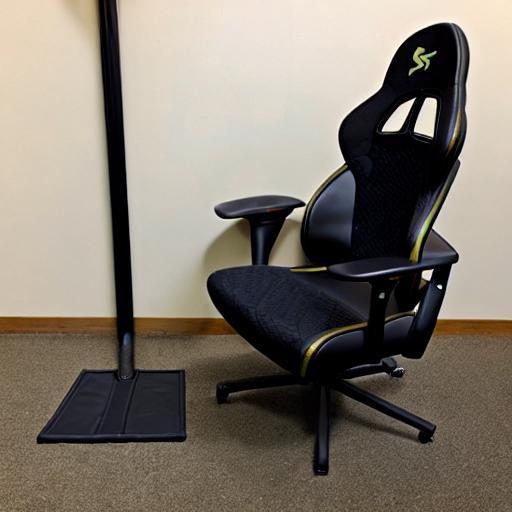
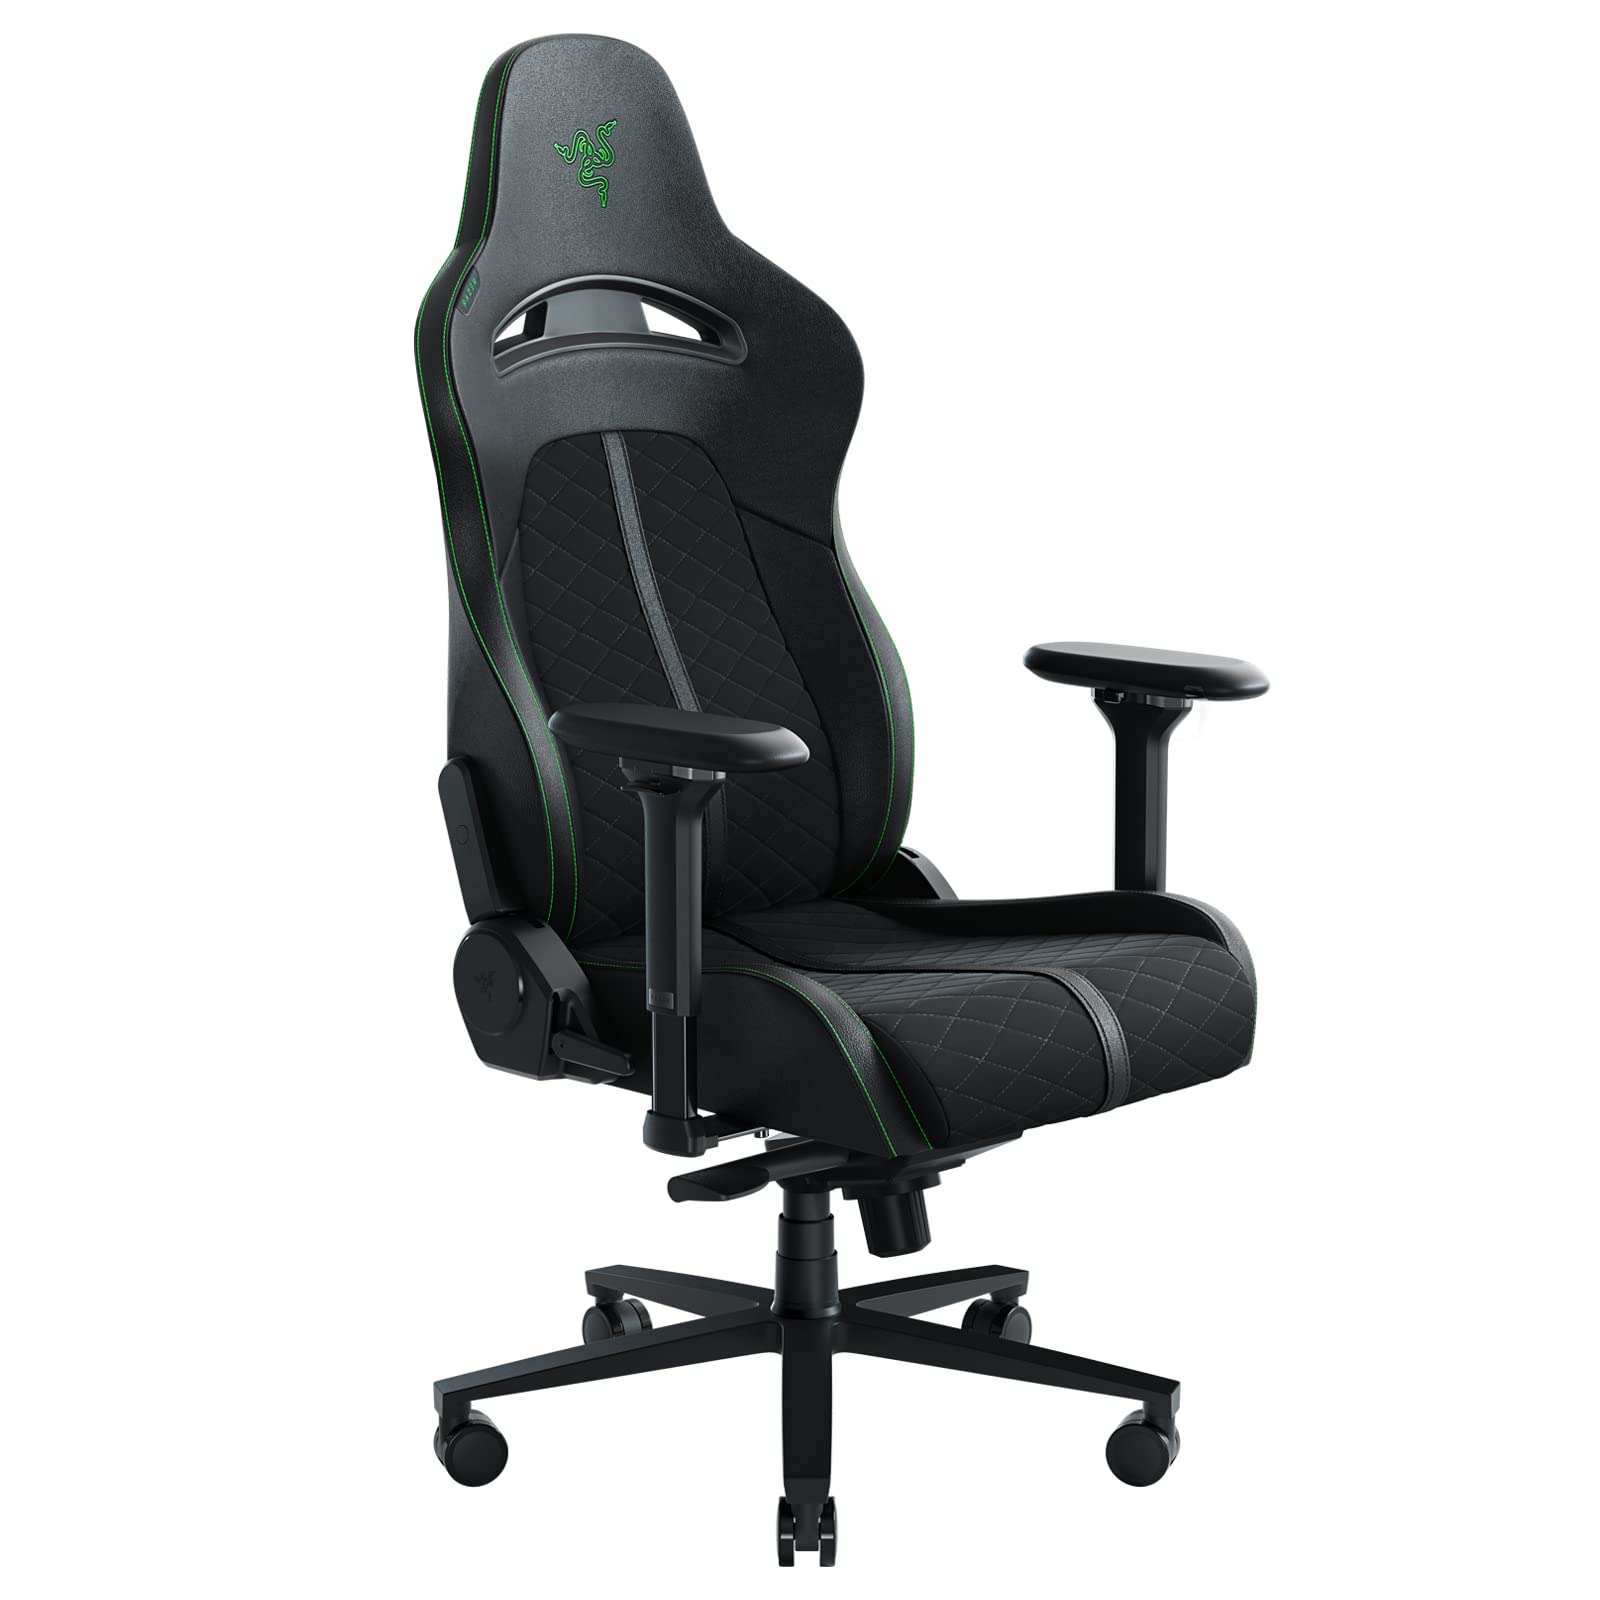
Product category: items_chair
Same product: no